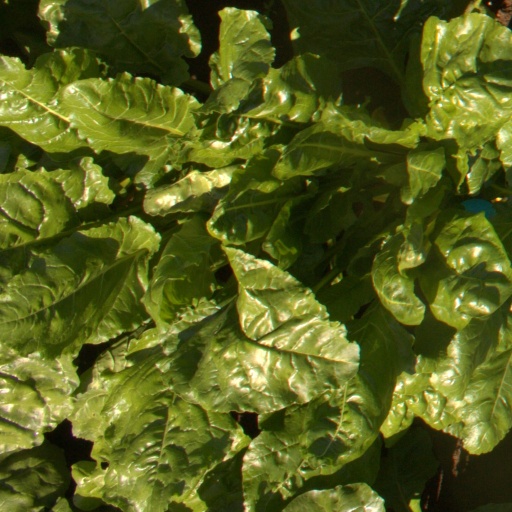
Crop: sugar beet